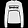
Label: Pullover